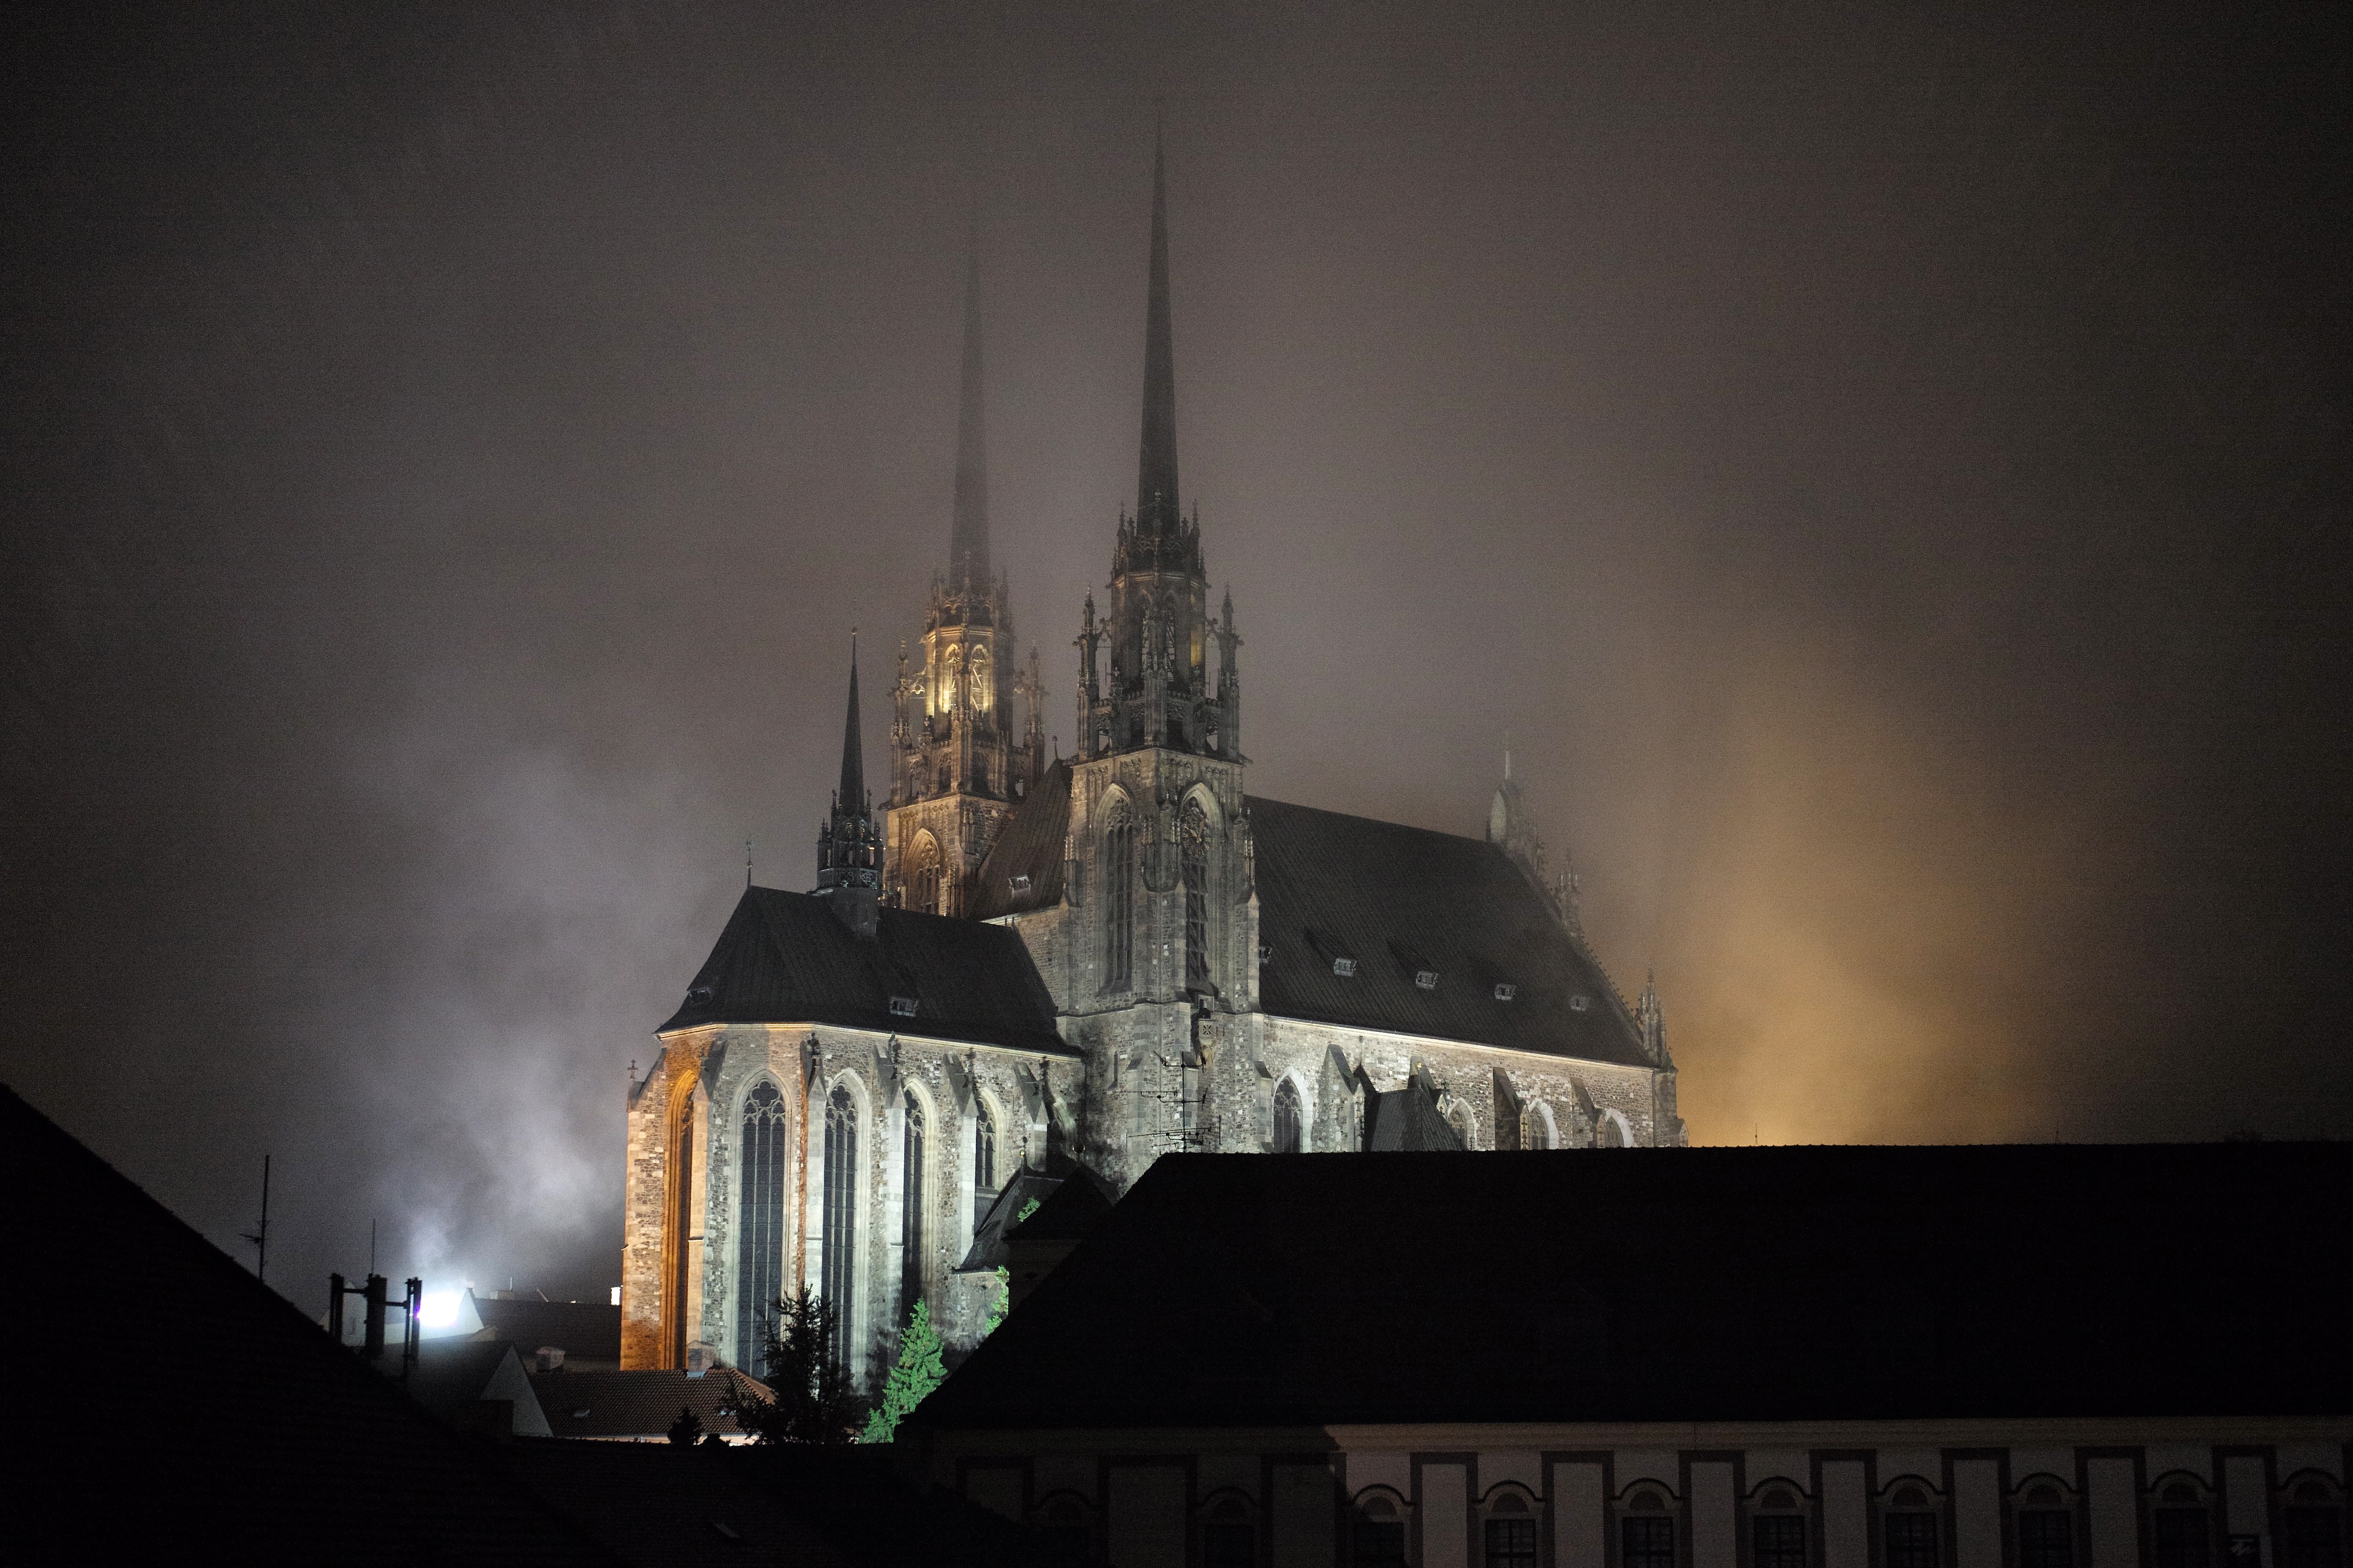
light, architecture, fog, mist, night, travel, evening, autumn, landmark, darkness, church, cathedral, gothic, place of worship, clouds, m, peter, hotel, spires, 50, st, paul, republic, leica, 240, summilux, czech, brno, petrov, grandezza, atmosphere of earth